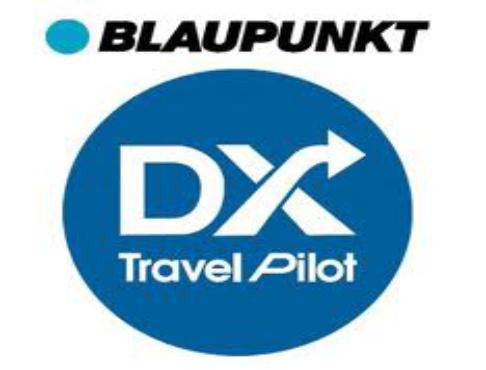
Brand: Blaupunkt
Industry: Electronic